Penetrating trauma

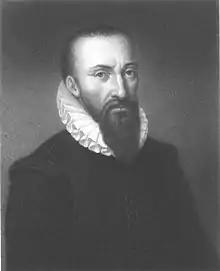
Ambroise Paré

Before the 17th century, medical practitioners poured hot oil into wounds in order to cauterize damaged blood vessels, but the French surgeon Ambroise Paré challenged the use of this method in 1545. Paré was the first to propose controlling bleeding using ligature.